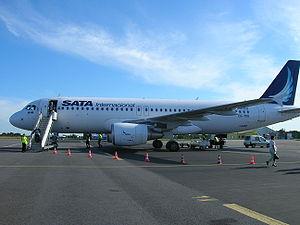
SATA ou Sata Air Açores est une compagnie aérienne portugaise qui dessert l'archipel des Açores.